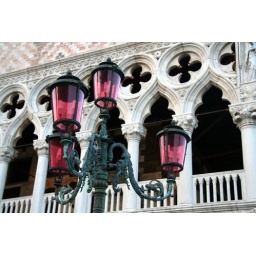
pink glass lamps in front of Doge's palace